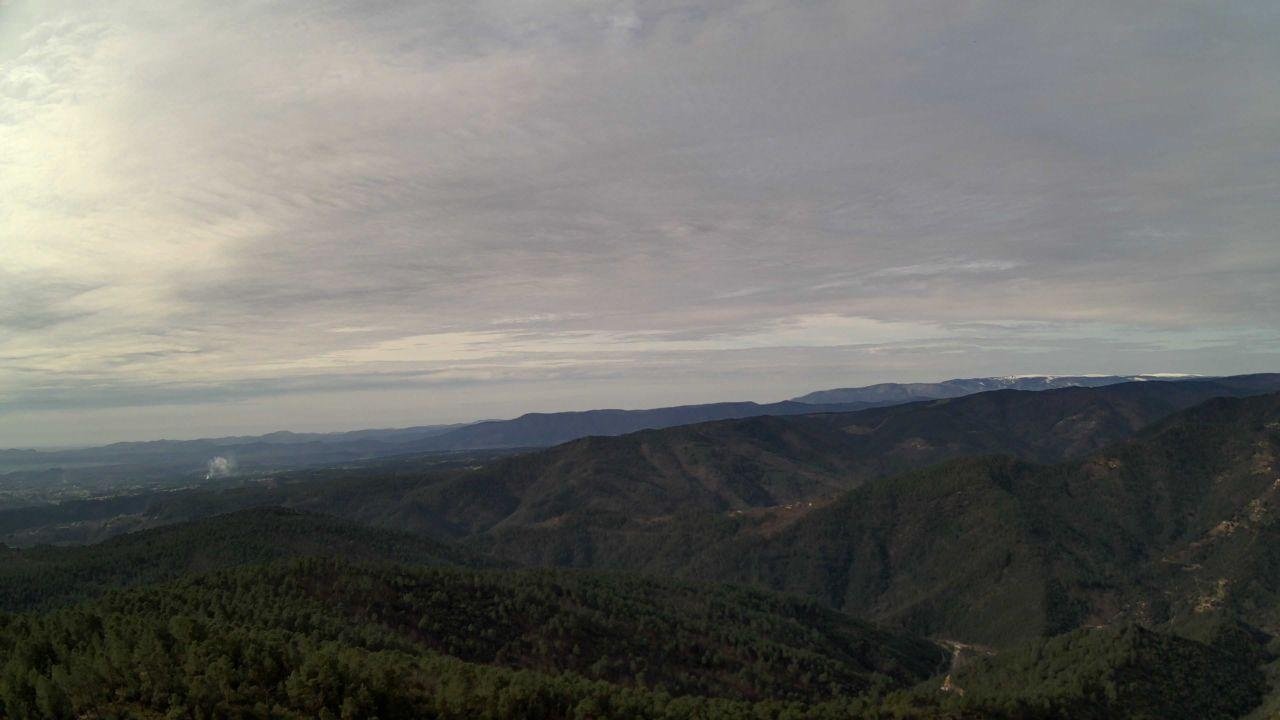
Fire: no
Smoke: yes